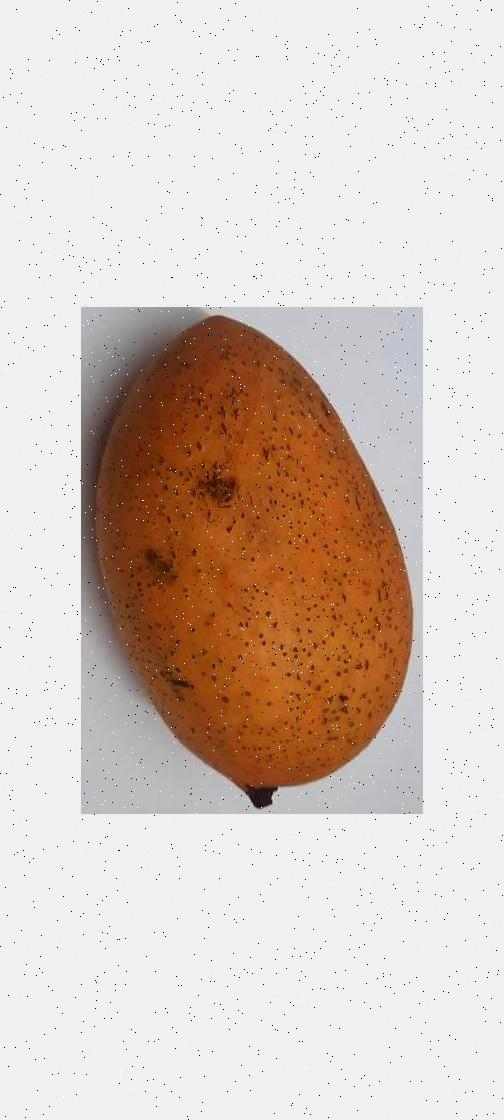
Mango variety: Ashshina Classic